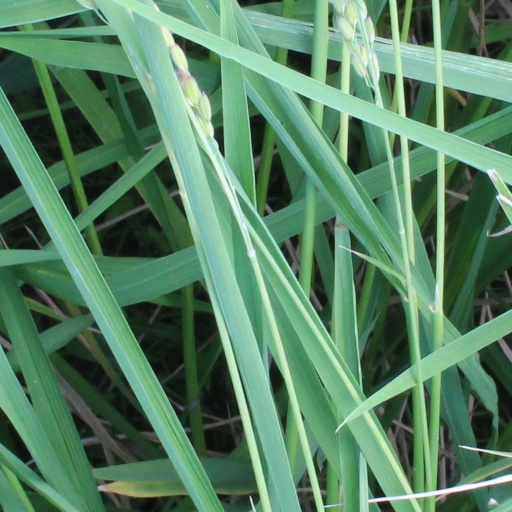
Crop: rice